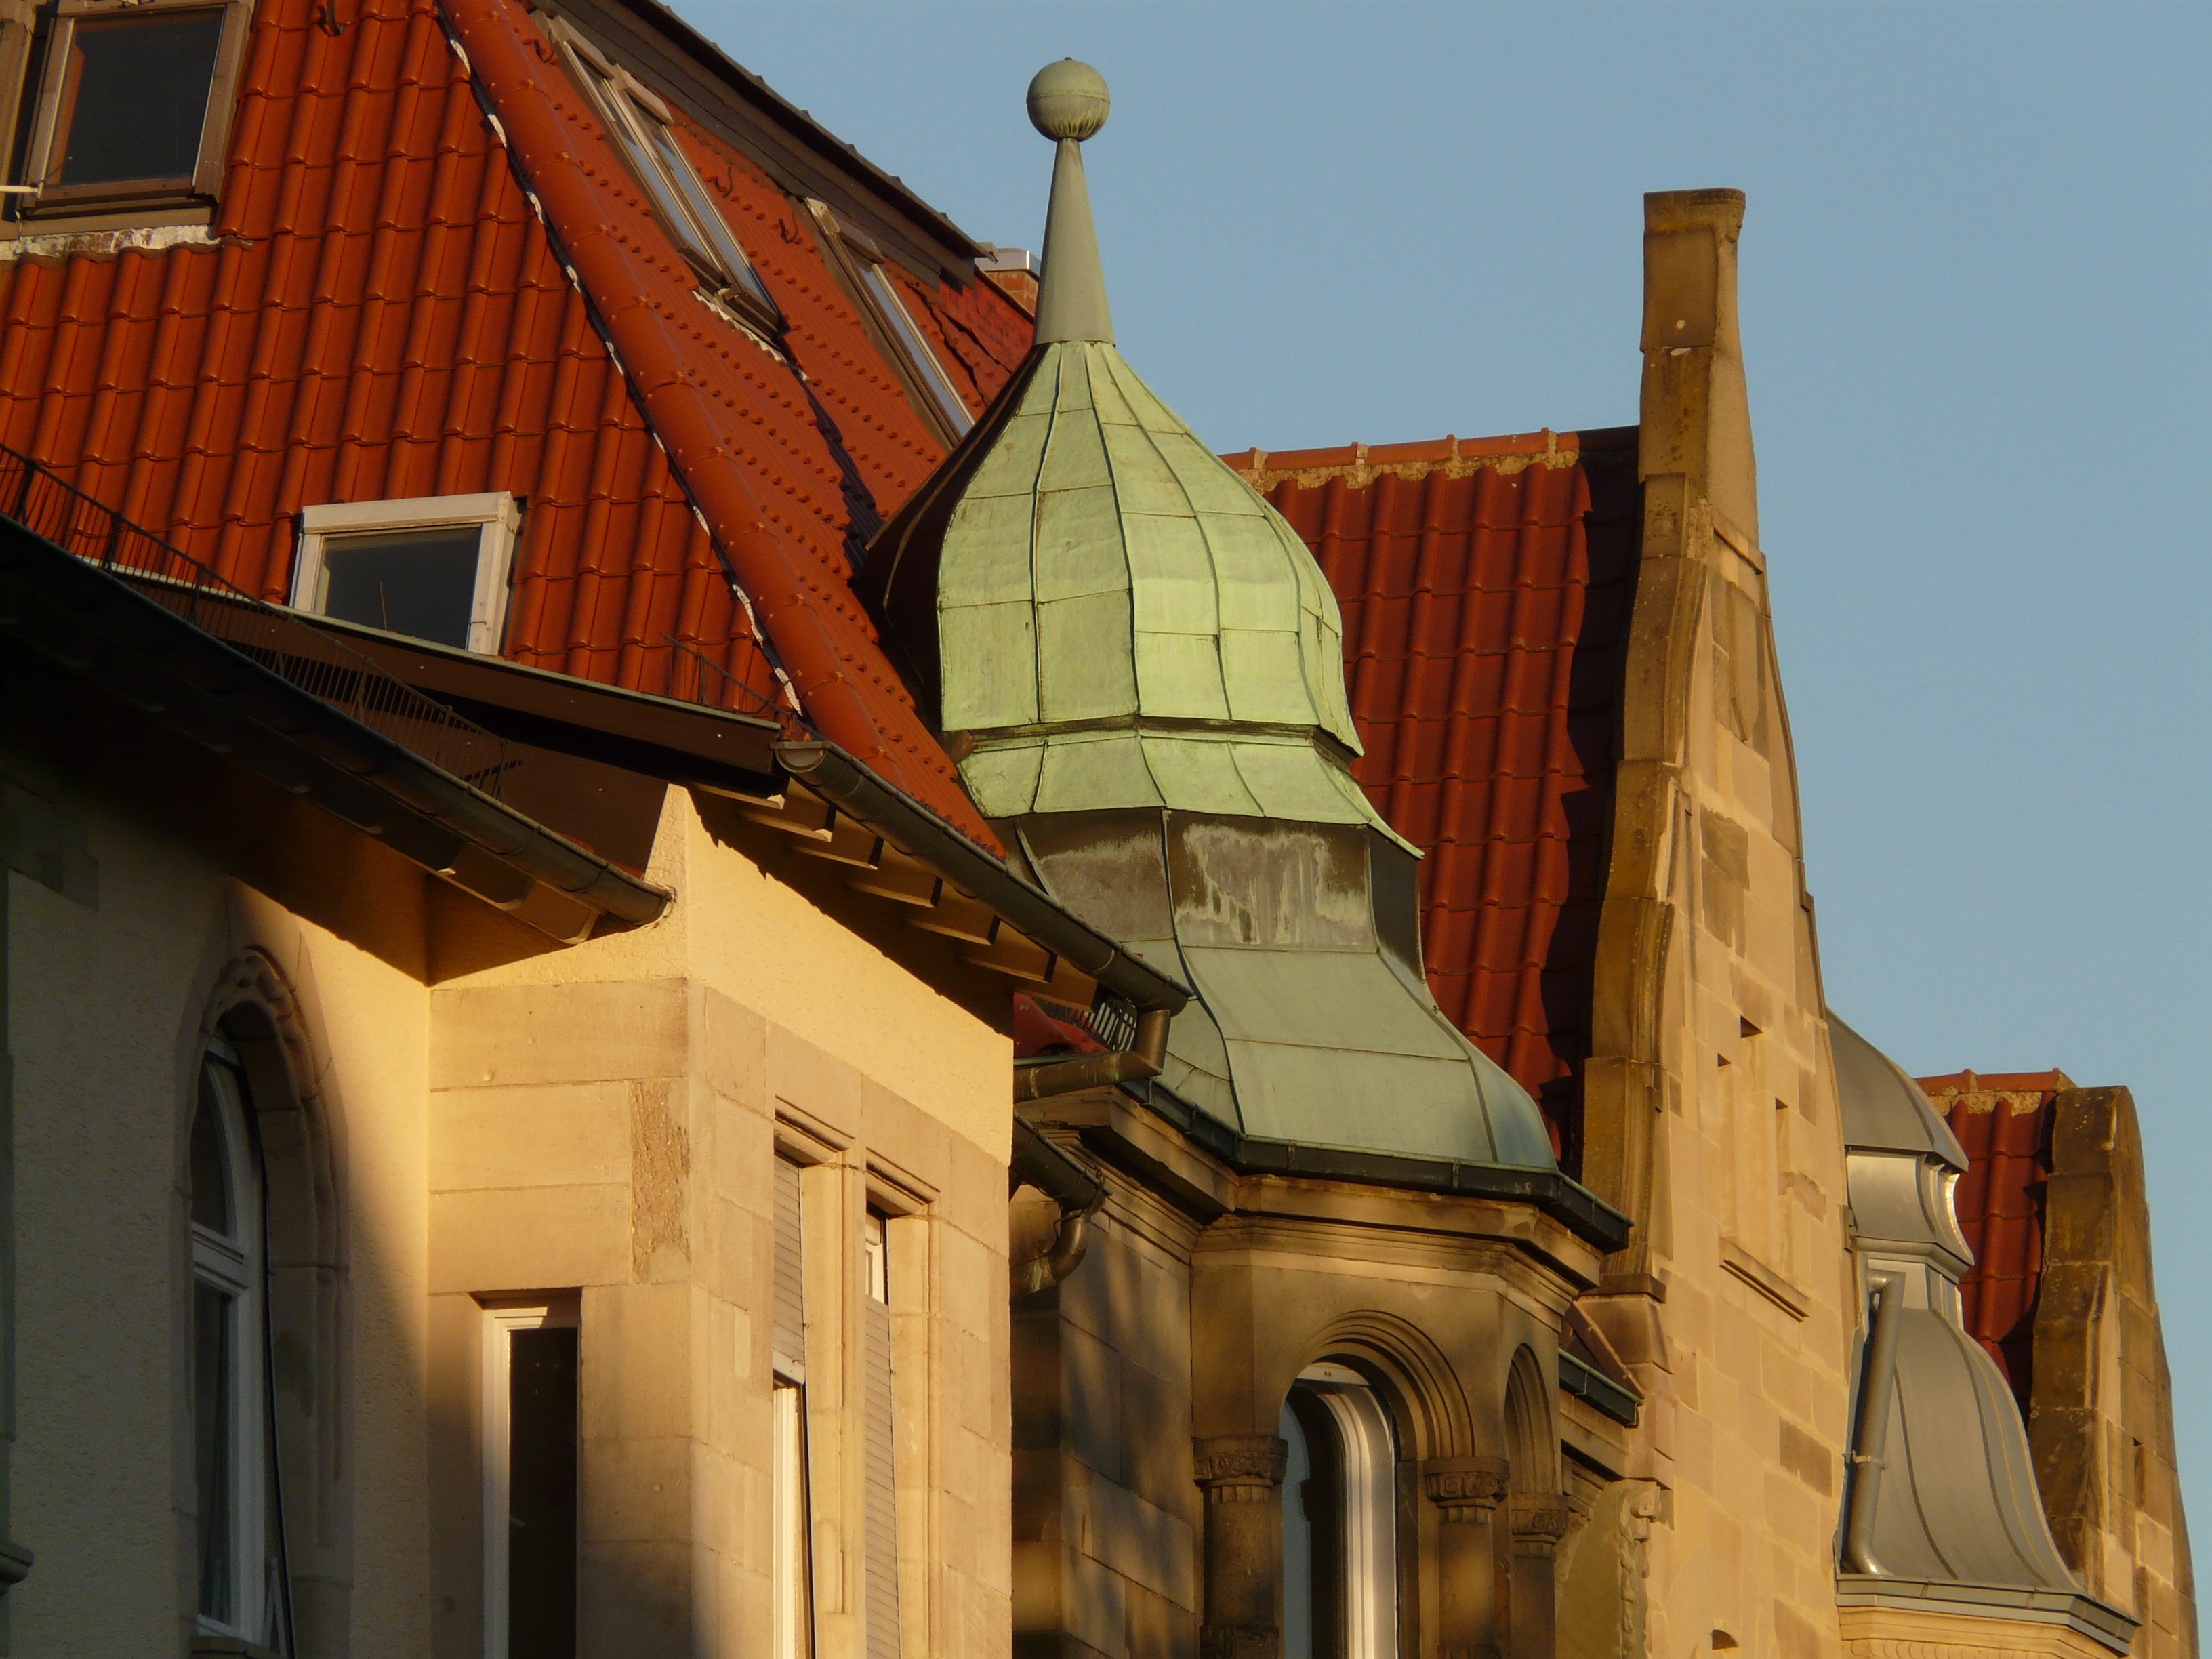
architecture, wood, house, roof, building, city, wall, facade, church, place of worship, homes, first, roofs, masonry, gable, ancient history